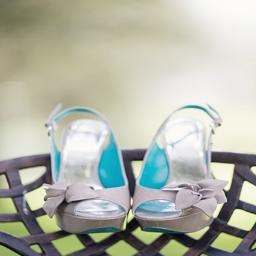
shoes by person , a fashion designer .